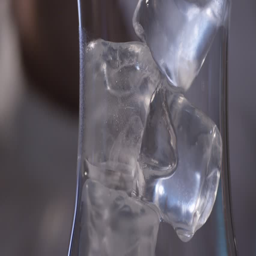
yellow liquid flowing on ice in a glass